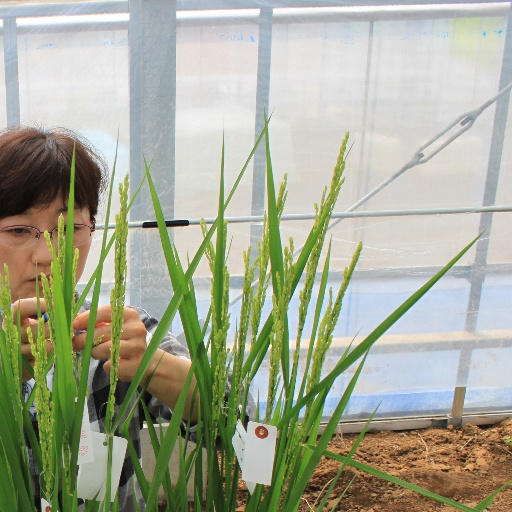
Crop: rice